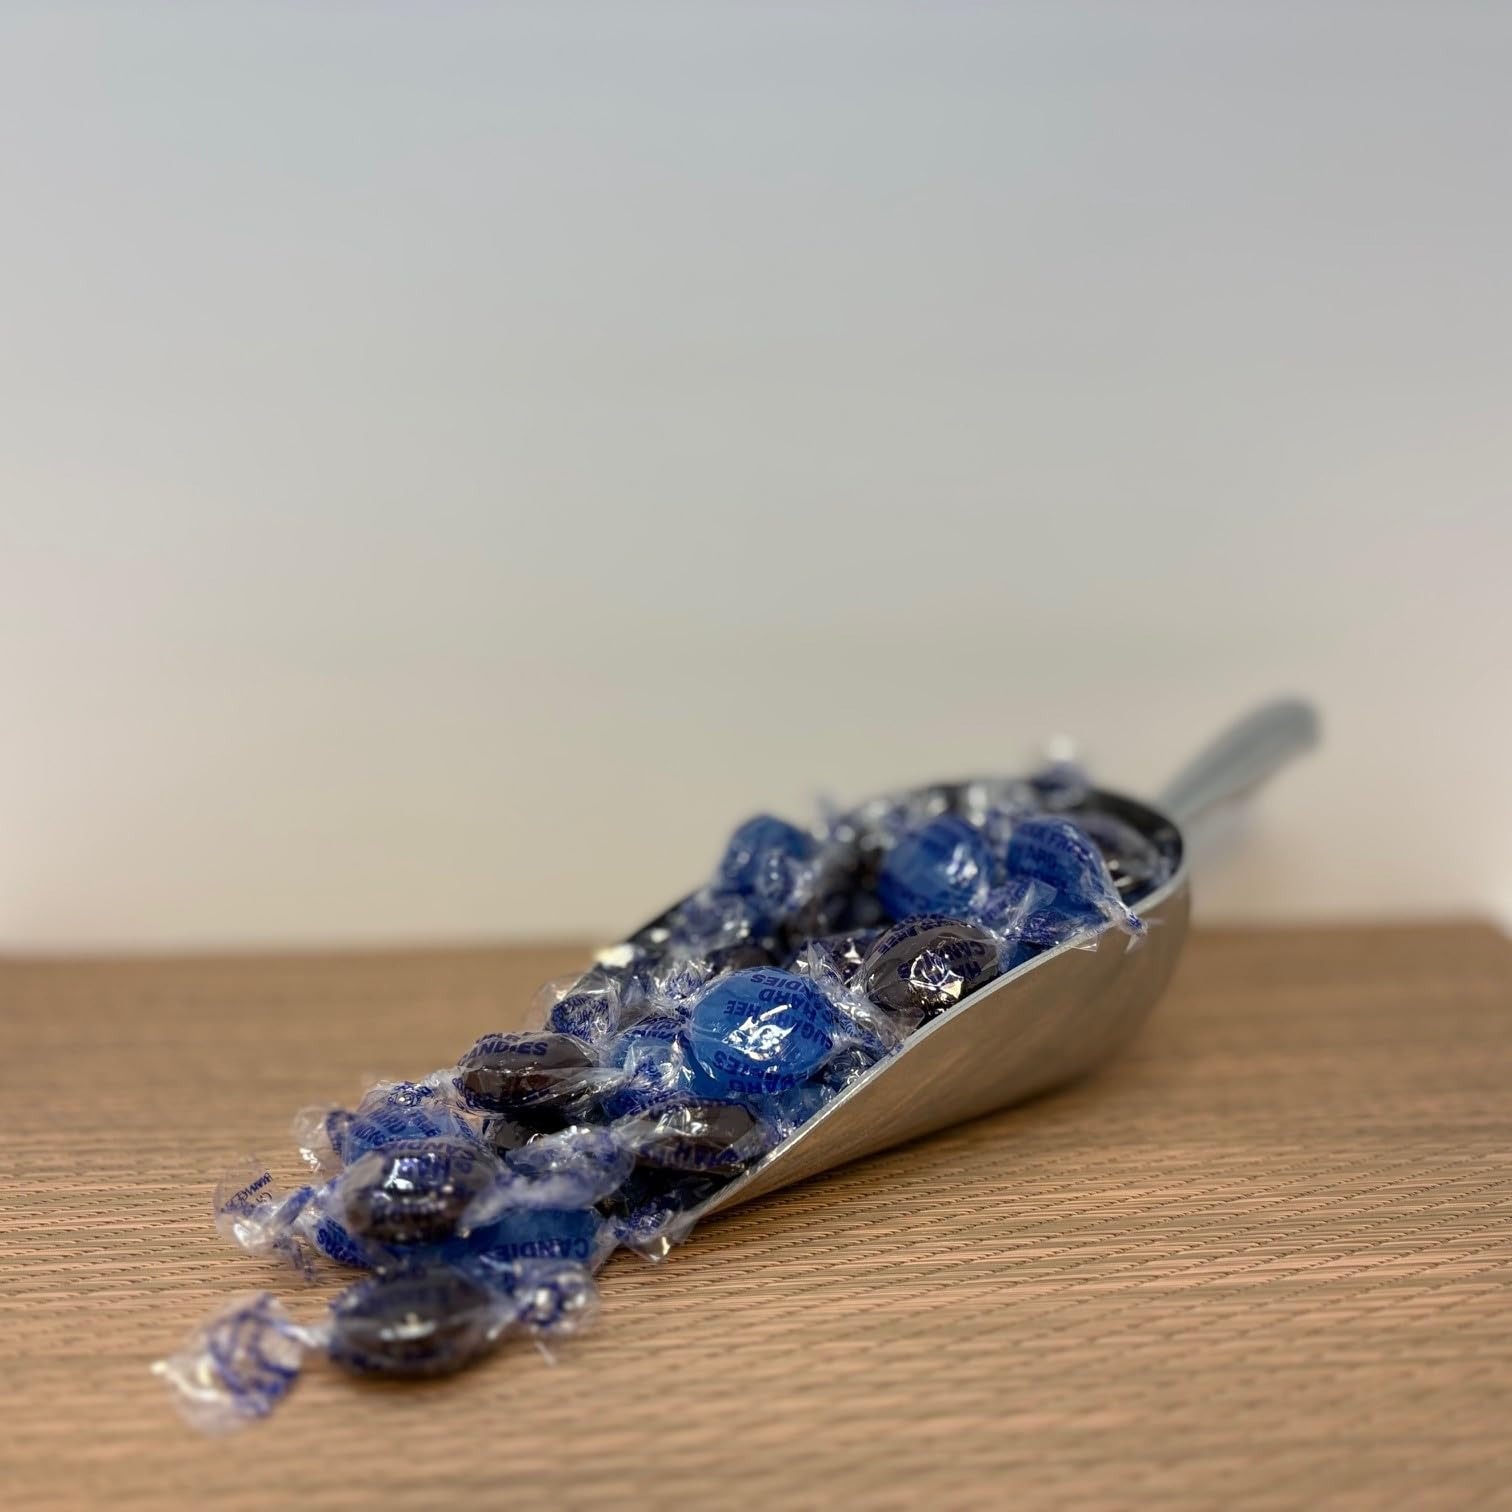
Item Name: Beulah's Sugar Free Mixed Berry Hard Candy, 2 Pound Package, 120 Pieces Of Candy
Bullet Point 1: Sugar Free Hard Candy
Bullet Point 2: Individually Wrapped
Bullet Point 3: 2 Berry Flavors
Product Description: Let your taste buds dance with the delightful medley of mixed berry flavors in Sugar Free Mixed Berry Hard Candy! These sugar-free candies deliver a perfect balance of sweetness and freshness, making them a wonderful choice for anyone watching their sugar intake. Great for hosting events, filling candy dishes, or enjoying all to yourself, Sugar Free Mixed Berry Hard Candy brings guilt-free snacking to the next level. Order yours from Beulah's Candyland!
Value: 32.0
Unit: Ounce

Price: 28.26